Roman Catholic Diocese of São João del Rei

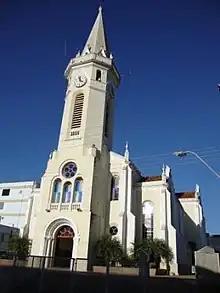
Saint Anne in Lavras.

On May 21, 1960, the Diocese of São João del-Rei was established as "Dioecesis Sancti Ioannis a Rege" (Latin), on territories split off from the Diocese of Campanha, Archdiocese of Mariana, and (then) Diocese of Juiz de Fora.